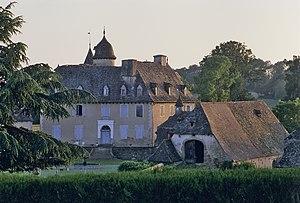
Le château de La Mothe a Calvinet, Cantal, France. This building is inscrit au titre des Monuments Historiques. It is indexed in the Base Mérimée, a database of architectural heritage maintained by the French Ministry of Culture,
Puycapel est une commune nouvelle française résultant de la fusion — au 1ᵉʳ janvier 2019 — des communes de Calvinet et de Mourjou, située dans le département du Cantal, en région Auvergne-Rhône-Alpes.
Calvinet est une ancienne commune française située dans le département du Cantal en région Auvergne-Rhône-Alpes.
Cet article recense les monuments historiques du département du Cantal, en France.